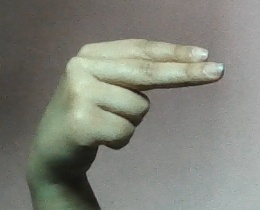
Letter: ain